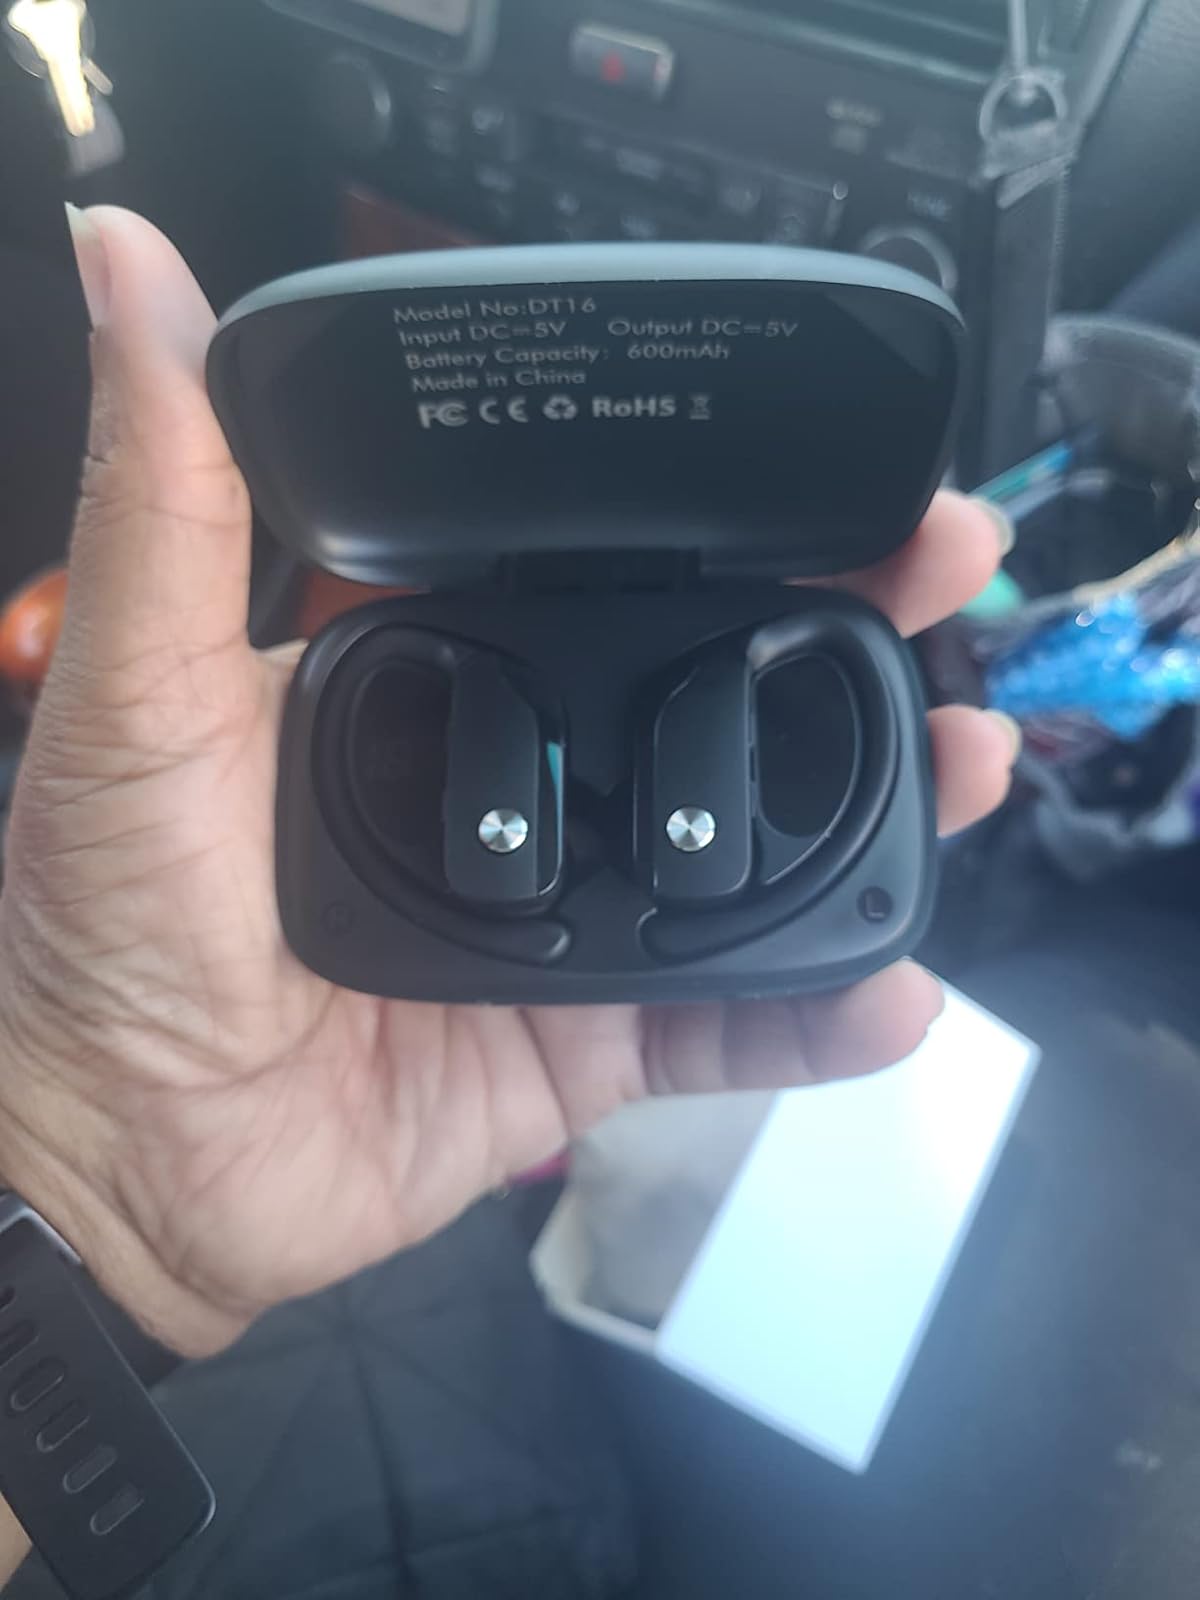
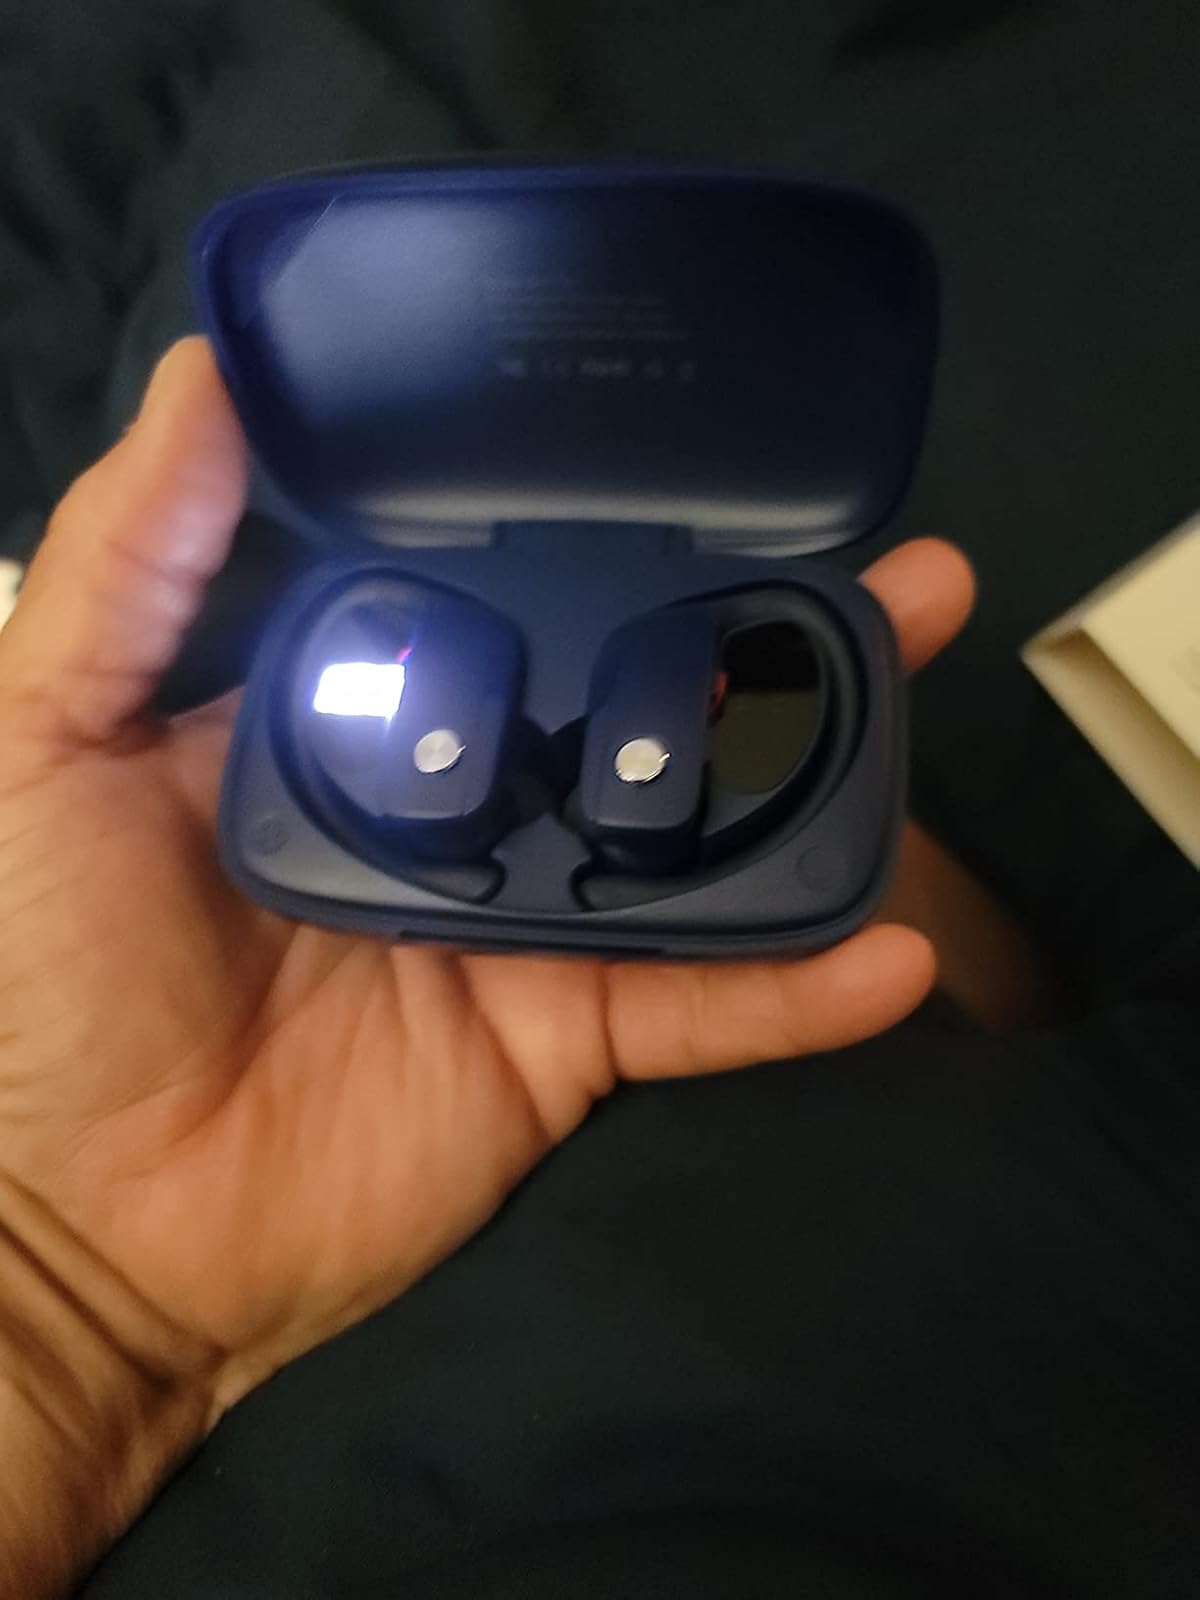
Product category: earbuds
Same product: no